Jungle Heat

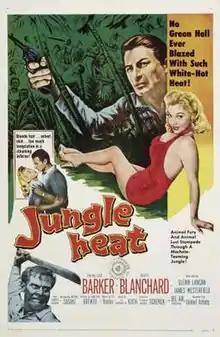
Theatrical release poster

Jungle Heat is a 1957 American adventure film directed by Howard W. Koch and written by Jameson Brewer. The film stars Lex Barker, Mari Blanchard, James Westerfield, Glenn Langan and Miyoko Sasaki. The film was released on July 22, 1957, by United Artists. The film was shot on Kauai, Hawaii back to back with "Voodoo Island".